Woodstock, Ontario

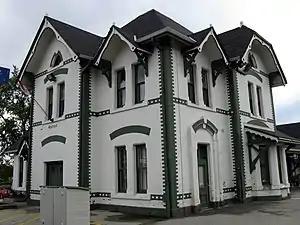
Woodstock's Via Rail station

For intercity travel Via Rail operates a train station in the city, offering Quebec City-Windsor corridor service to Toronto, Windsor, and points in between.